Vojislav Koštunica

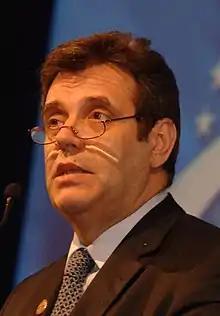
Koštunica in 2006

Vojislav Koštunica (born 24 March 1944) is a Serbian former politician who served as the last president of FR Yugoslavia from 2000 to 2003 and as the prime minister of Serbia from 2004 to 2008.